Introduced species

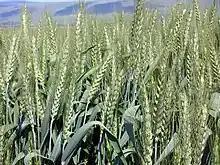
Wheat "Triticum" introduced worldwide from its place of origin (Mesopotamia)

Species that humans intentionally transport to new regions can subsequently become successfully established in two ways. In the first case, organisms are purposely released for establishment in the wild. It is sometimes difficult to predict whether a species will become established upon release, and if not initially successful, humans have made repeated introductions to improve the probability that the species will survive and eventually reproduce in the wild. In these cases, it is clear that the introduction is directly facilitated by human desires.